Cop Hater (film)

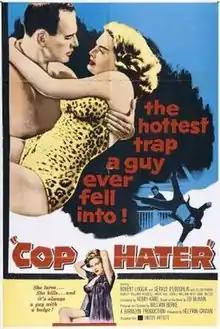
Theatrical release poster

Cop Hater is a 1958 American crime film noir police procedural film based on the 1956 novel "Cop Hater" written by Ed McBain, the first in a series of books about the 87th Precinct in New York City. The film was produced and directed by William Berke, written by Henry Kane and stars Robert Loggia and Gerald O'Loughlin.